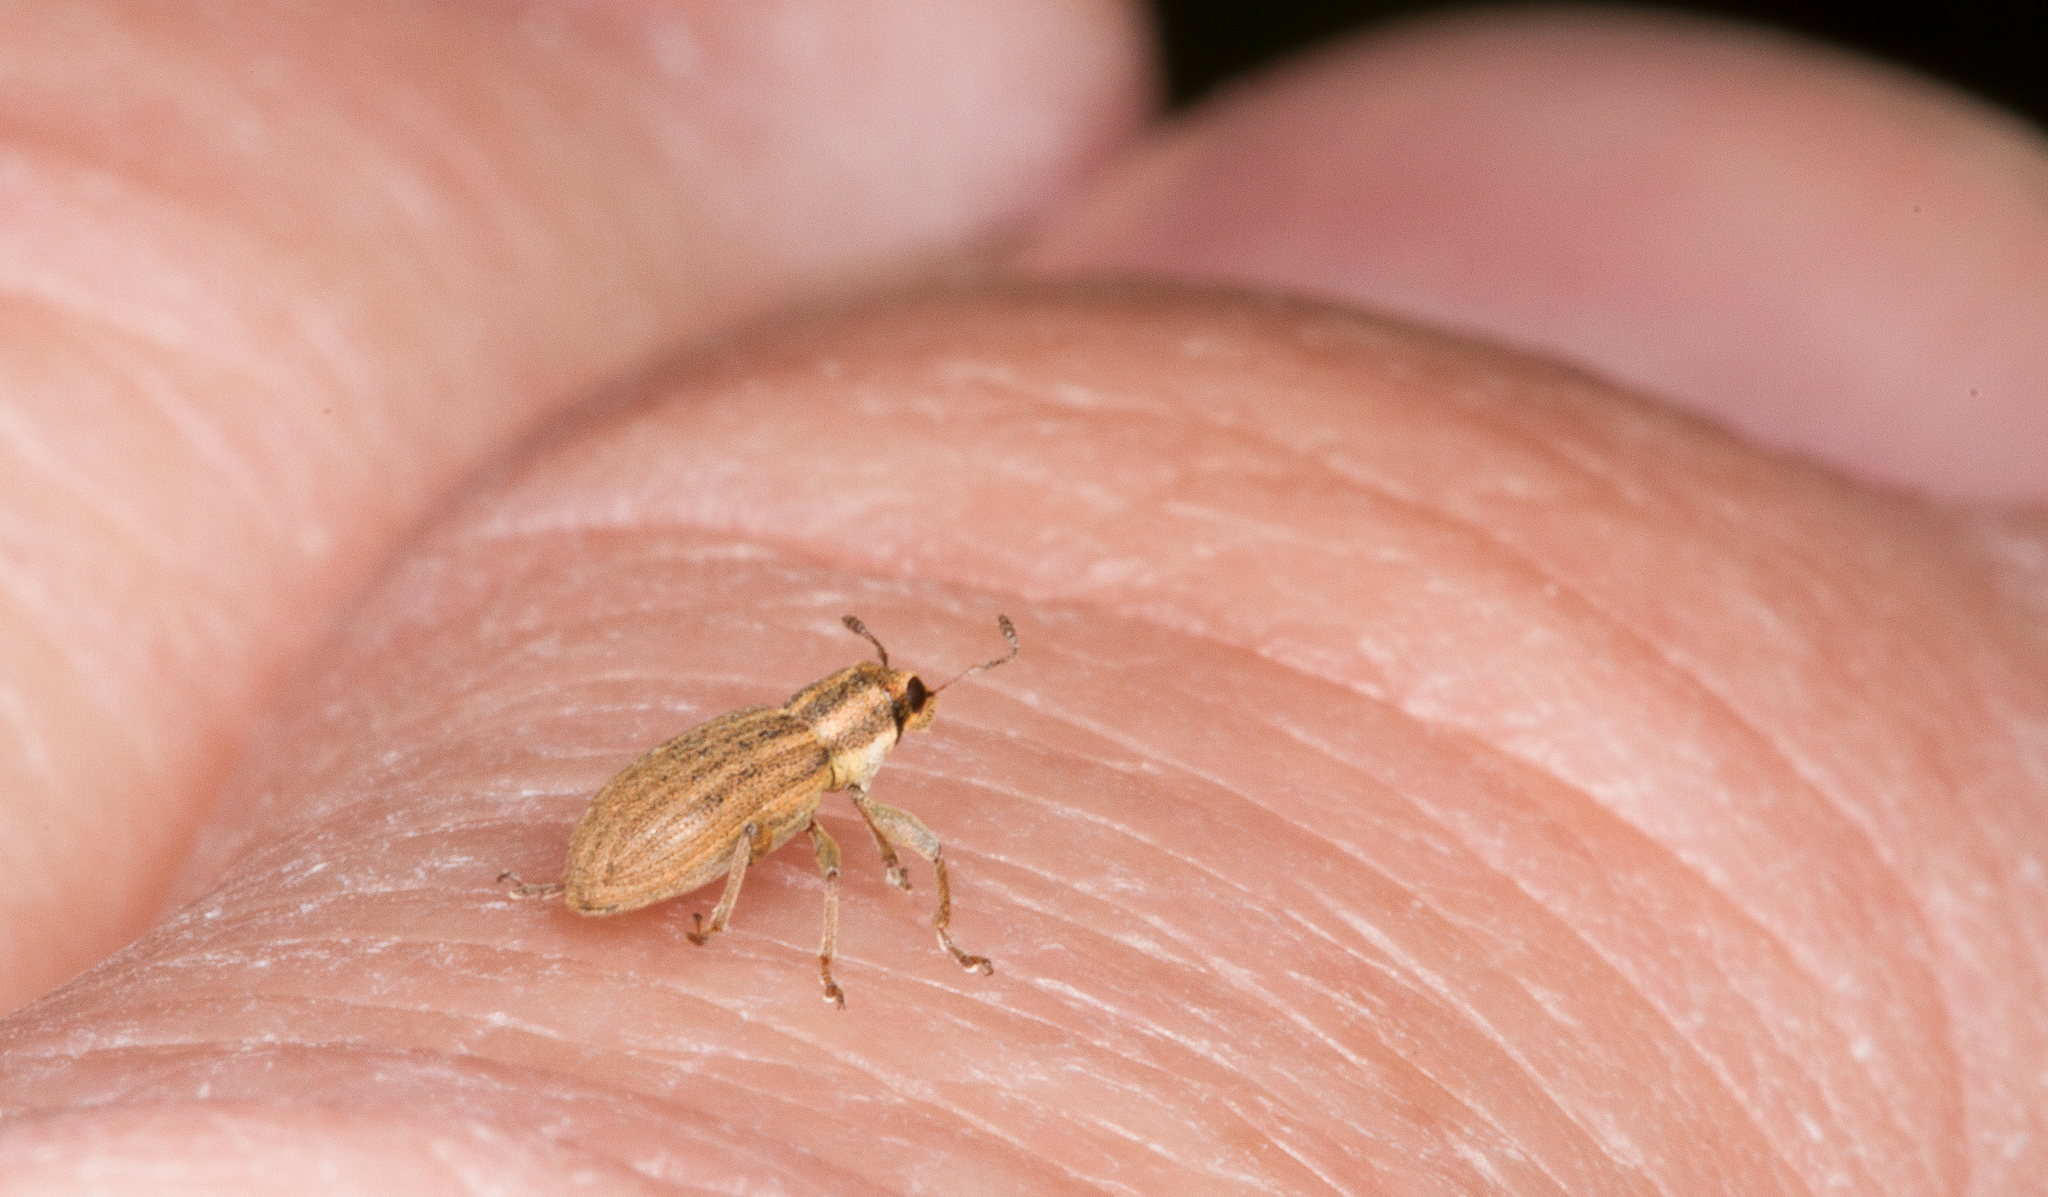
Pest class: pea_leaf_weevil